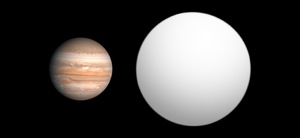
TrES-4 b est une exoplanète découverte en 2007 par le Trans-Atlantic Exoplanet Survey avec la méthode du transit. Elle est située à 1 400 années-lumière du système solaire dans la constellation d'Hercule.